Inrush current

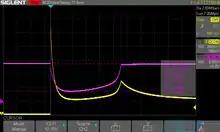
The inrush current of an incandescent lamp causes a bench power supply to limit its output current.

Metals have a positive temperature coefficient of resistance; they have lower resistance when cold. Any electrical load that contains a substantial component of metallic resistive heating elements, such as an electric kiln or a bank of tungsten-filament incandescent bulbs, will draw a high current until the metallic element reaches operating temperature. For example, wall switches intended to control incandescent lamps will have a "T" rating, indicating that they can safely control circuits with the large inrush currents of incandescent lamps. The inrush may be as much as 14 times the steady-state current and may persist for a few milliseconds for smaller lamps up to several seconds for lamps of 500 watts or more. (Non-graphitized) carbon-filament lamps, rarely used now, have a negative temperature coefficient and draw more current as they warm up; an "inrush" current is not found with these types.